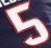
Number: 5